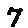
Label: 7